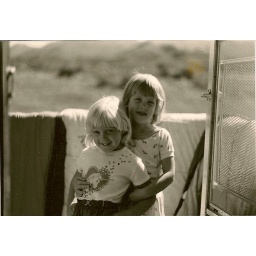
My girls in black and white